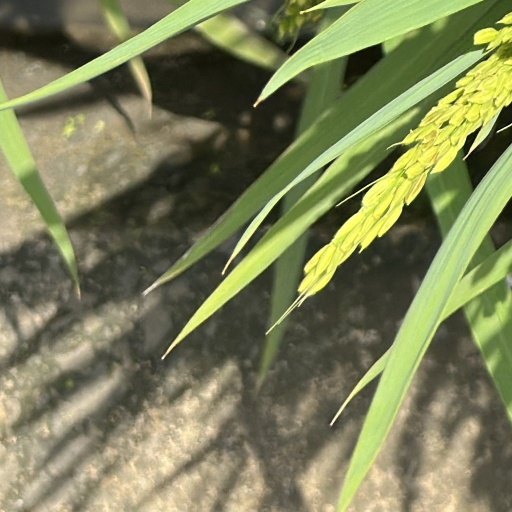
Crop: rice